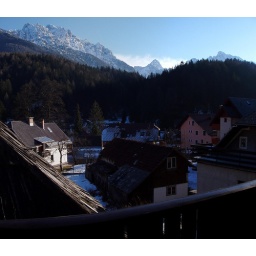
view from the balcony of my hotel room, onto part of Kranjska Gora, withsnow-capped mountains in the background